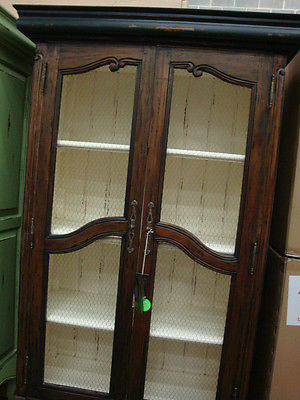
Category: cabinet